The Sacketts

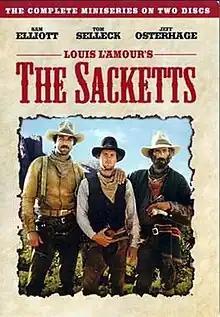
DVD cover

The Sacketts is a 1979 American made-for-television Western miniseries directed by Robert Totten and starring Sam Elliott, Tom Selleck, Jeff Osterhage, and Glenn Ford. Based on the novels "The Daybreakers" (1960) and "Sackett" (1961) by Louis L'Amour, the film recounts the story of the Sackett brothers in 1869 who leave their Tennessee home and start a new life together in Santa Fe.